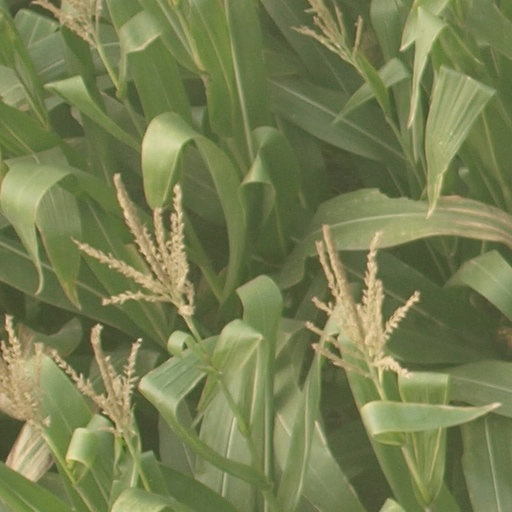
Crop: maize; corn